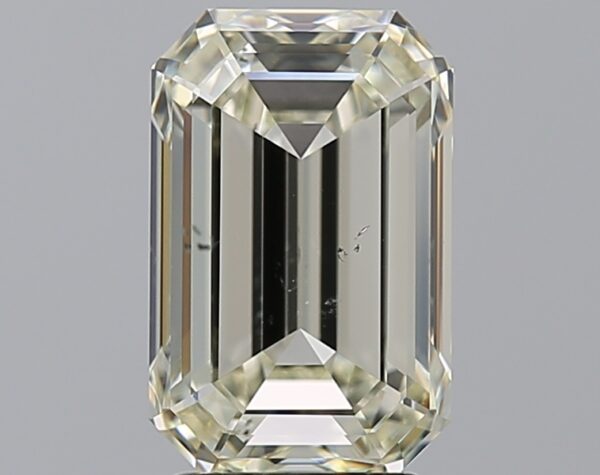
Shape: emerald
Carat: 3.25
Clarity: SI1
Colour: M
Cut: EX
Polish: EX
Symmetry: EX
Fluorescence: N
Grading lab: GIA
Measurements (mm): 10.53 x 6.75 x 4.33